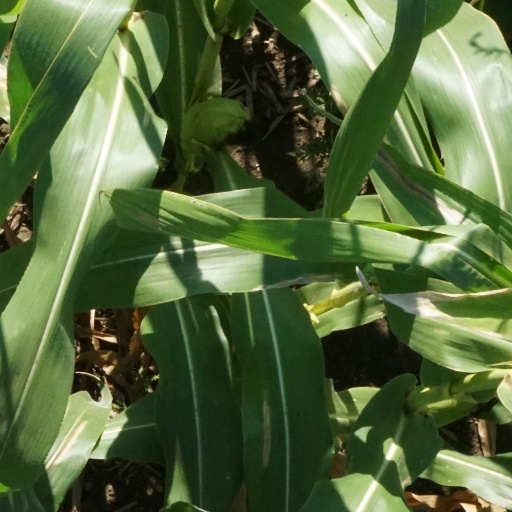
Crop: maize; corn